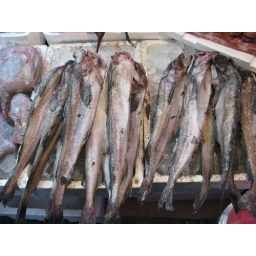
fish in market